Reformed Diocese of Transylvania

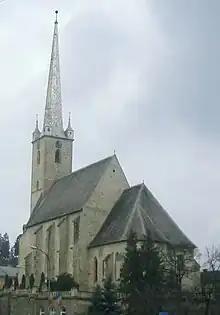
Reformed Church in Dej

The church uses the same liturgy as the Reformed Church in Hungary, but the language is slightly archaic, and regional differences may be present. In practice, the Reformed Diocese of Transylvania and the Reformed Diocese of Királyhágómellék have some differences, but these are not significant. At the end of worship services, the Reformed community always sings the Hungarian national anthem. Communion is performed during Advent, Christmas, Easter, Good Friday and Pentecost.